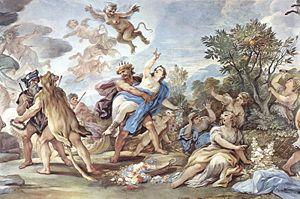
Sporus était un jeune favori de l'empereur Néron, qui le fit castrer, puis l'épousa.
Les opéras perdus de Monteverdi sont ceux qui ne nous sont pas parvenus dans leur intégralité, mais que l'on sait avoir été composés par l'Italien Claudio Monteverdi, qui produisit non seulement beaucoup de musique religieuse et de madrigaux, mais aussi beaucoup de musique de scène. Il composa sa musique de théâtre de 1604 à 1643, y compris dix opéras dont trois ont survécu intacts : Orphée Le Retour d'Ulysse dans sa patrie et Le Couronnement de Poppée. Pour ce qui est des sept autres opéras, la musique a disparu presque complètement, mais certains des livrets subsistent. Les commentateurs et les musicoloques ont beaucoup regretté la perte de ces œuvres écrites à une période cruciale du début de l'histoire de l'opéra.